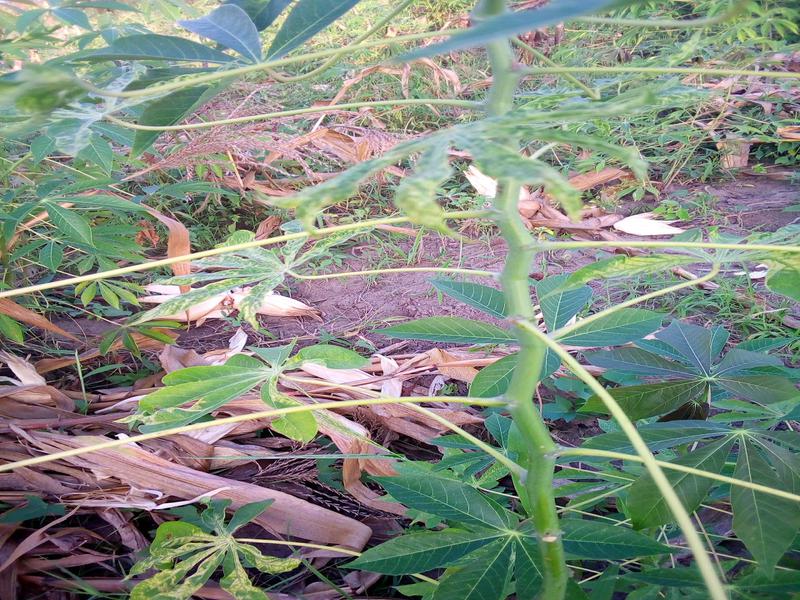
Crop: cassava
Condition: healthy